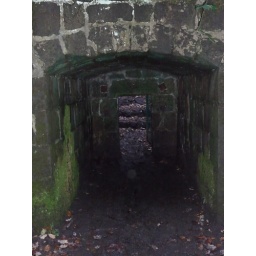
Depressing to think of 2 brown bears living here in the cold and in this locked pit...)-8